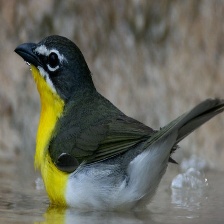
Species: YELLOW BREASTED CHAT
Scientific name: ICTERIA VIRENS